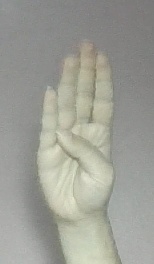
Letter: kaaf